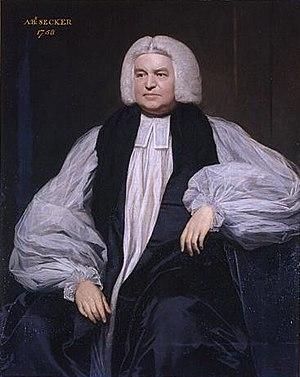
Thomas Secker est un ecclésiastique britannique. Il est successivement évêque de Bristol, évêque d'Oxford, puis quatre-vingt-sixième archevêque de Cantorbéry.